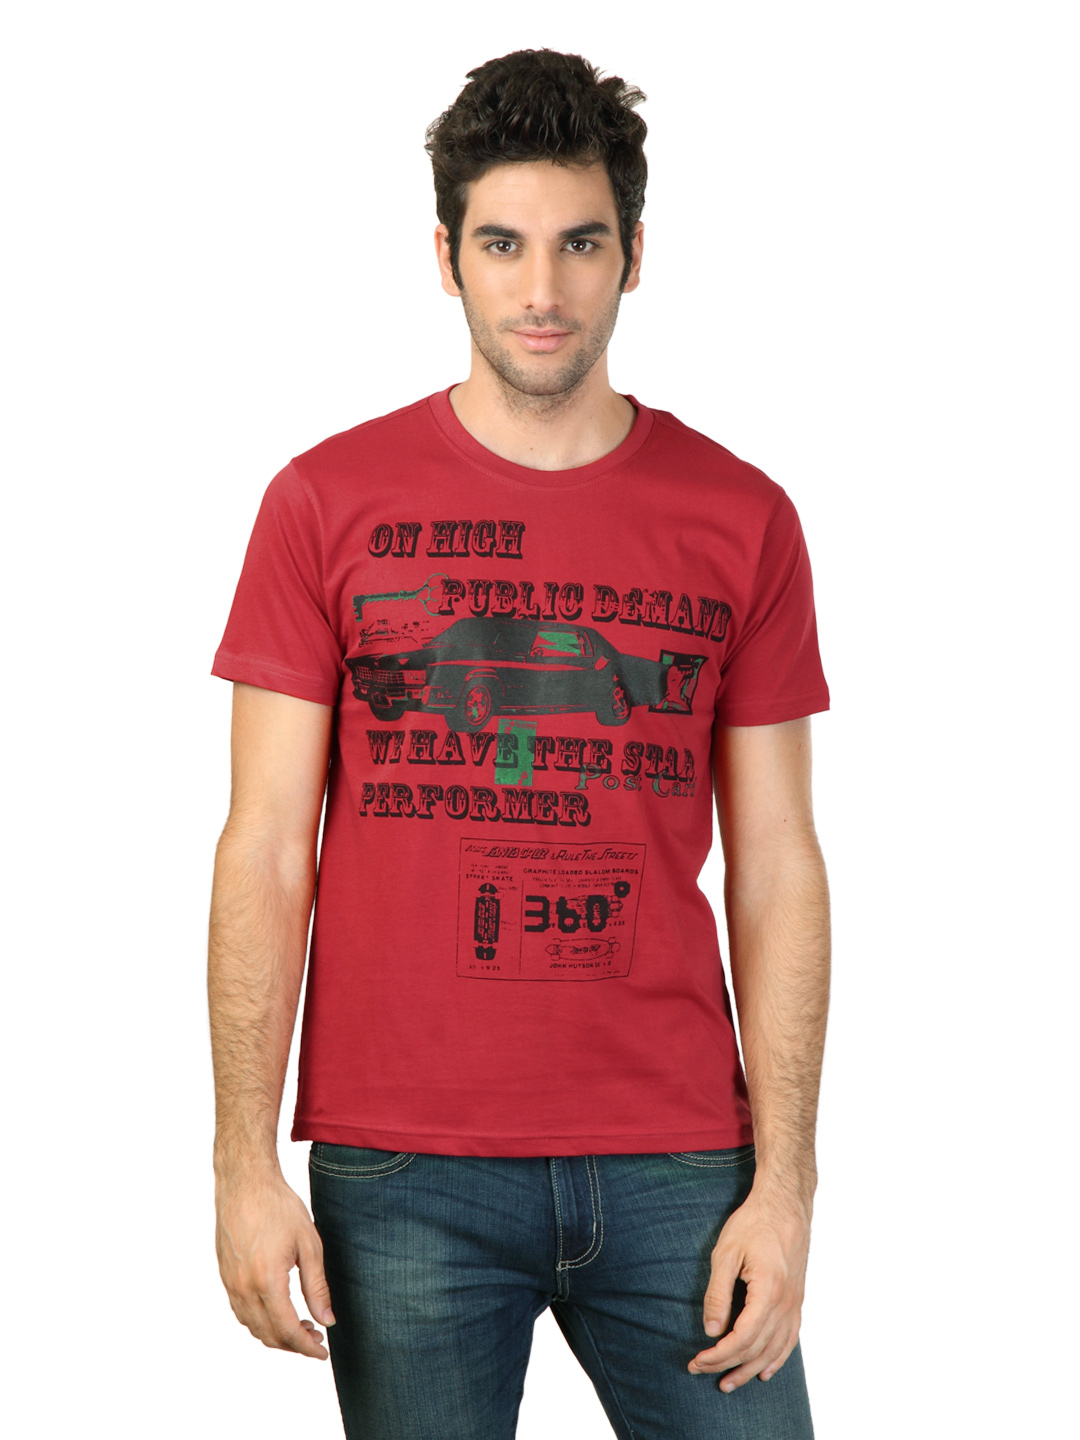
Indigo Nation Men Red Printed T-shirt
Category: Apparel / Topwear / Tshirts
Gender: Men
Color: Red
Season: Summer 2012
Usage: Casual